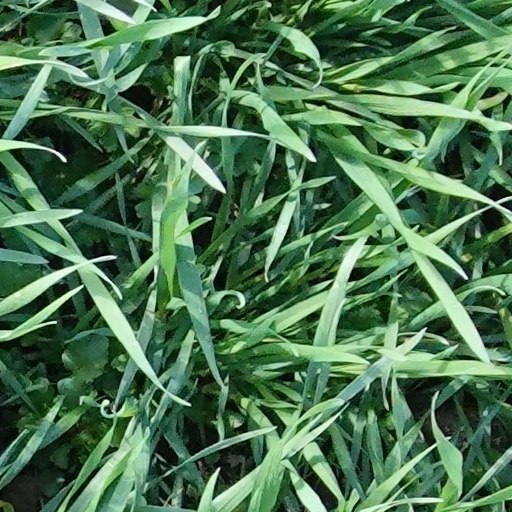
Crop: wheat